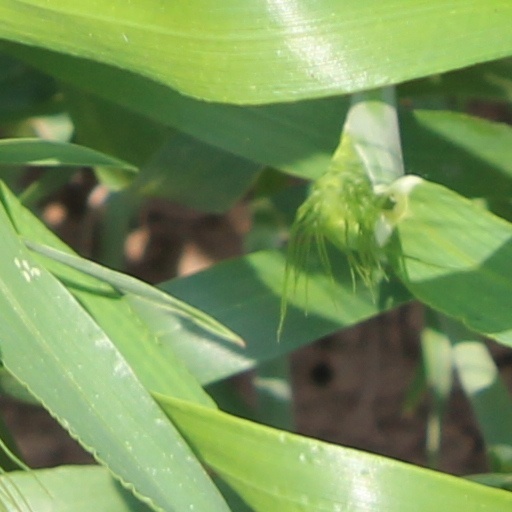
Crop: wheat